Church of St Margaret, Bowers Gifford

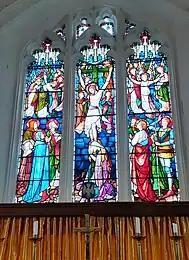

The west tower has three bells, which can be reached by climbing 25 steps. The bells themselves date to 1380 by William Burford, and are inscribed "Sit Nomen Domini Benedictum", the second bell dated 1400 by Robert Burford is inscribed "Sancta Katerina Ora Pro Nobis", and are some of the oldest in Essex, and are still rung regularly.